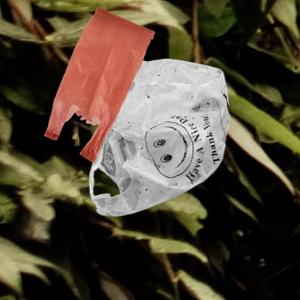
Label: plasticbags